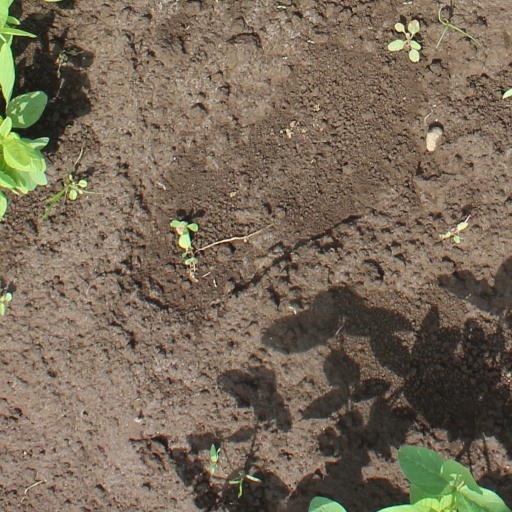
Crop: soybean